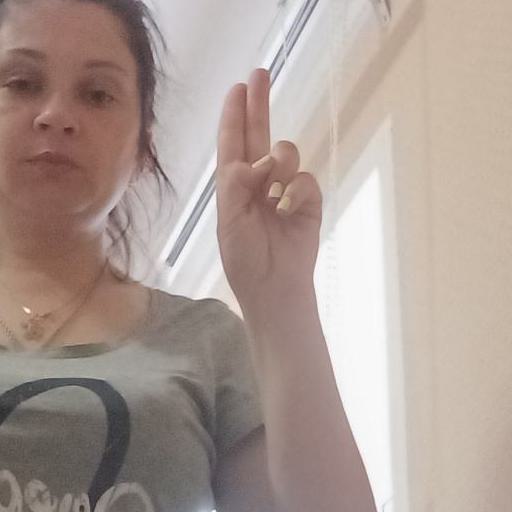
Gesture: two_up